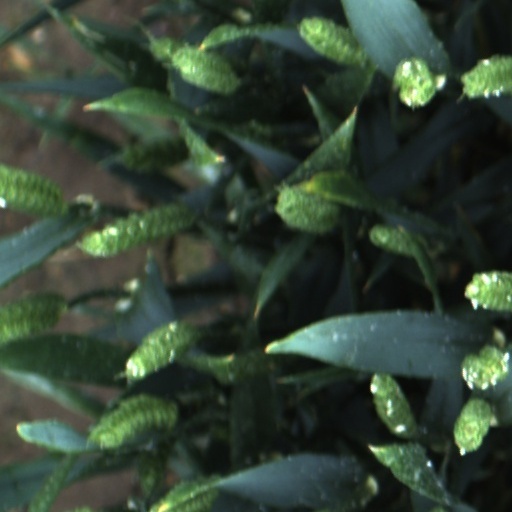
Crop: wheat